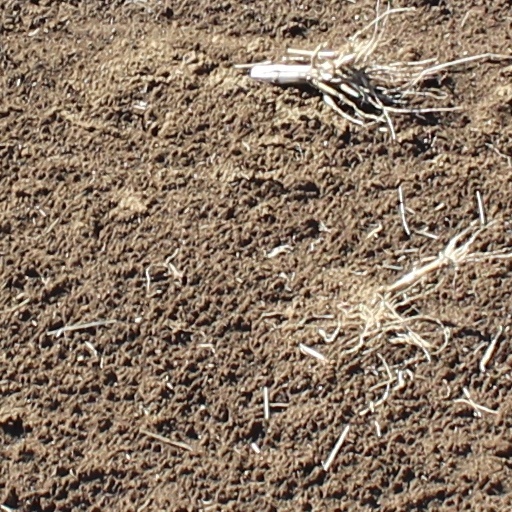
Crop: wheat